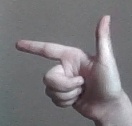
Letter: yaa